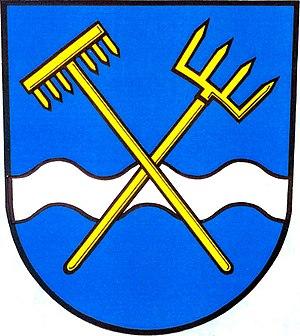
Mokré Lazce est une commune du district d'Opava, dans la région de Moravie-Silésie, en République tchèque. Sa population s'élevait à 1 141 habitants en 2017.